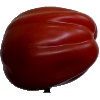
Label: tomato_heart